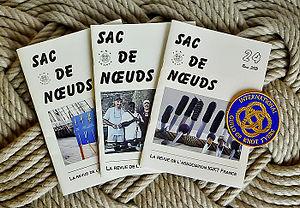
Sac de Nœuds, la revue des membres de L'IGKT France
L'International Guild of Knot Tyers, connue sous le sigle IGKT, est une association à but non lucratif créée pour promouvoir la tradition, le savoir-faire, l'étude et l'enseignement de l'art des nœuds ; qu'ils soient destinés à une utilisation professionnelle ou décorative. L'IGKT s'intéresse également aux nouvelles techniques et utilisations de nouage résultant des matériaux synthétiques récemment développés.